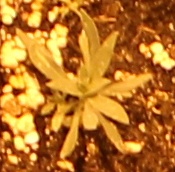
Label: Kochia